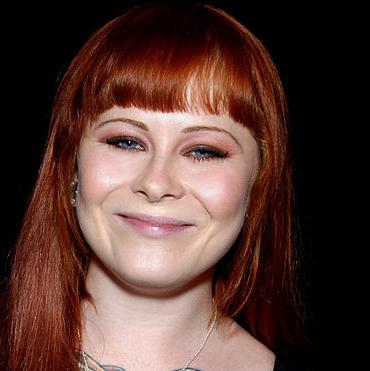
Age: 24